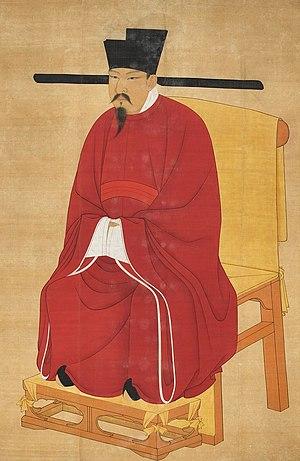
L'Empereur Shenzong est le sixième empereur de la dynastie Song en Chine. Son vrai nom est Zhao Xu. Il a régné de 1067 à sa mort en 1085.
La dynastie Song est une dynastie impériale de Chine qui a succédé à la Période des Cinq Dynasties et des Dix Royaumes et précédé la dynastie Yuan, qui renverse les Song en 1279. Cette dynastie est divisée deux époques, les Song du Nord et les Song du Sud, qui sont séparées par la conquête du Nord de la Chine par la dynastie Jin en 1127. Entre ces deux périodes, la capitale impériale des Song passe de Bianjing vers Li'an.